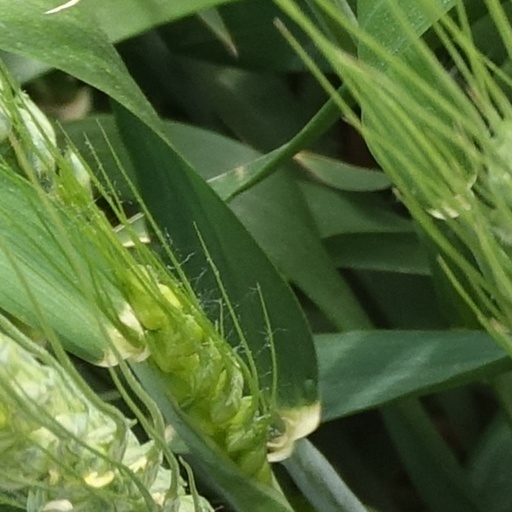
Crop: wheat